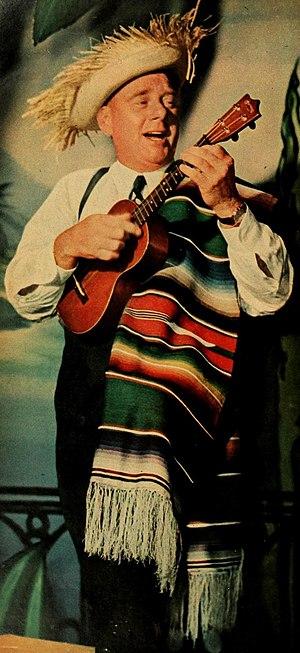
Arthur Godfrey est un animateur de radio, acteur et scénariste américain, né le 31 août 1903 à Manhattan, ville où il est mort le 16 mars 1983. Un incident survenu à l'antenne ternit définitivement son image et amorça le déclin de sa popularité. Au milieu des années 1950, alors qu'il était au sommet de sa gloire, Godfrey animait deux émissions hebdomadaires pour CBS-TV et un show matinal de 90 minutes, alors qu'au début des années 1960, il ne faisait plus que des interventions ponctuelles à l'écran ; sa chronique quotidienne à la radio prit fin en 1972.